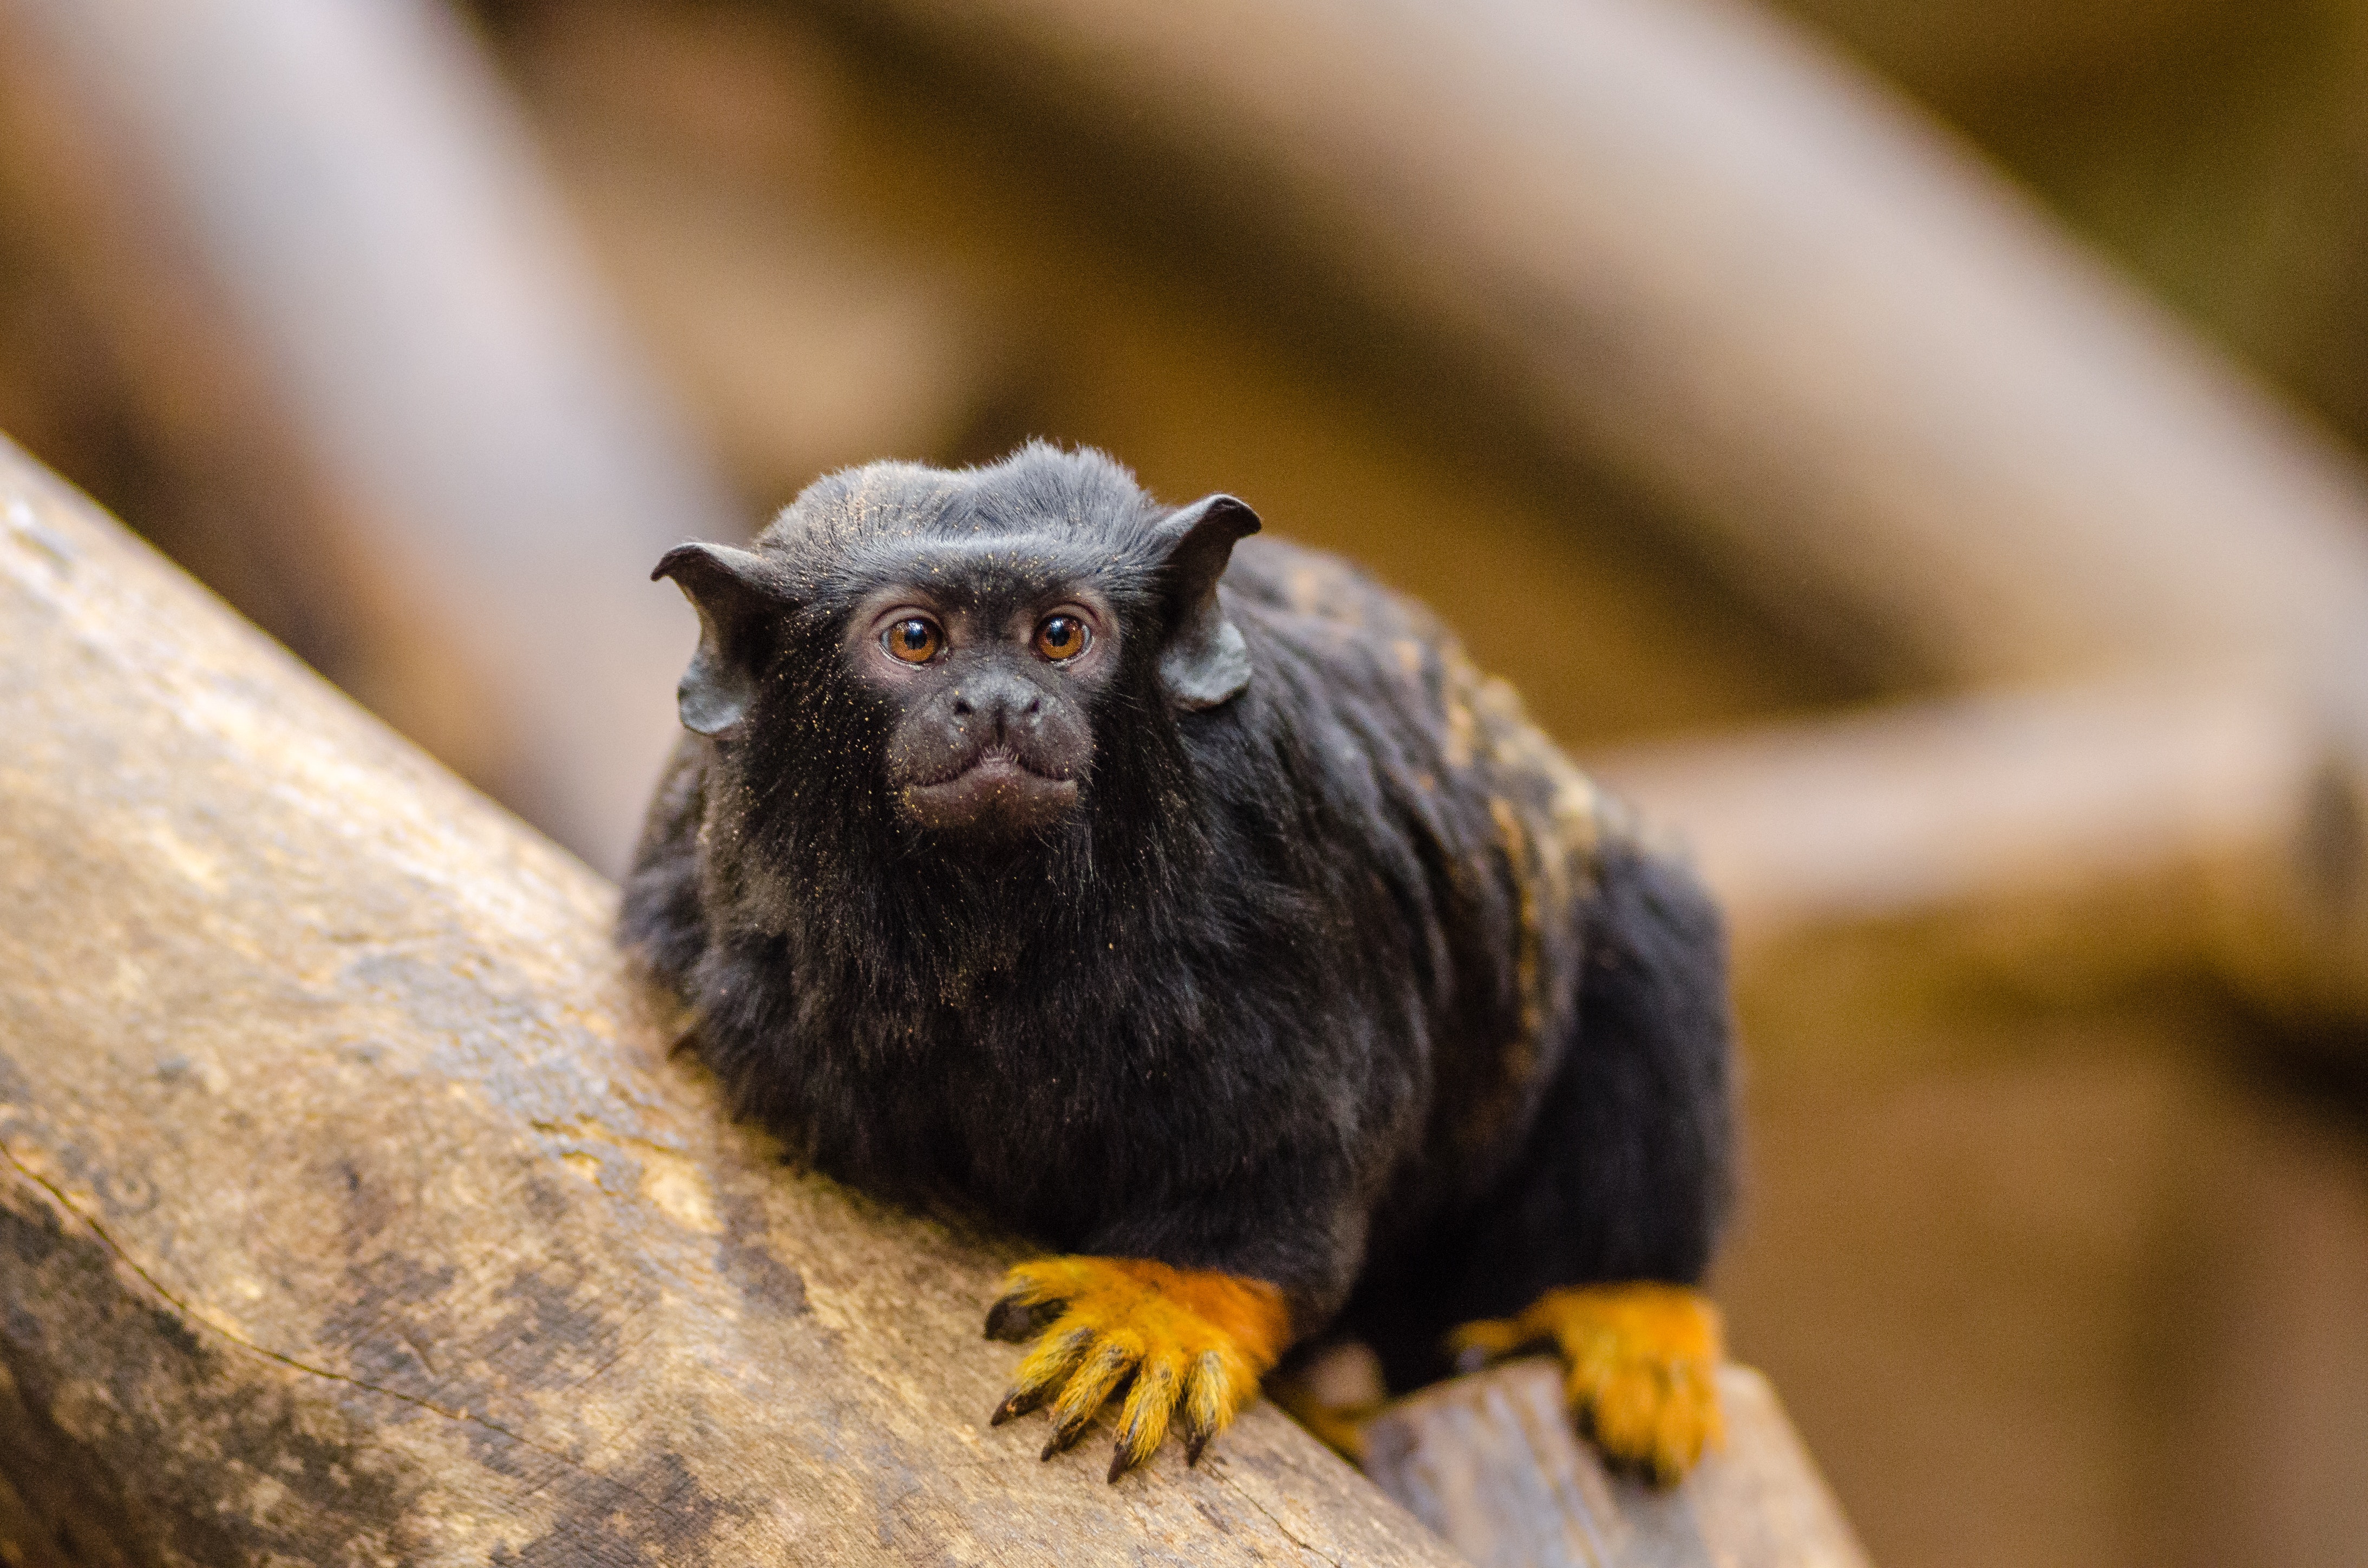
mammal, vertebrate, marmoset, terrestrial animal, primate, snout, wildlife, organism, macaque, zoo